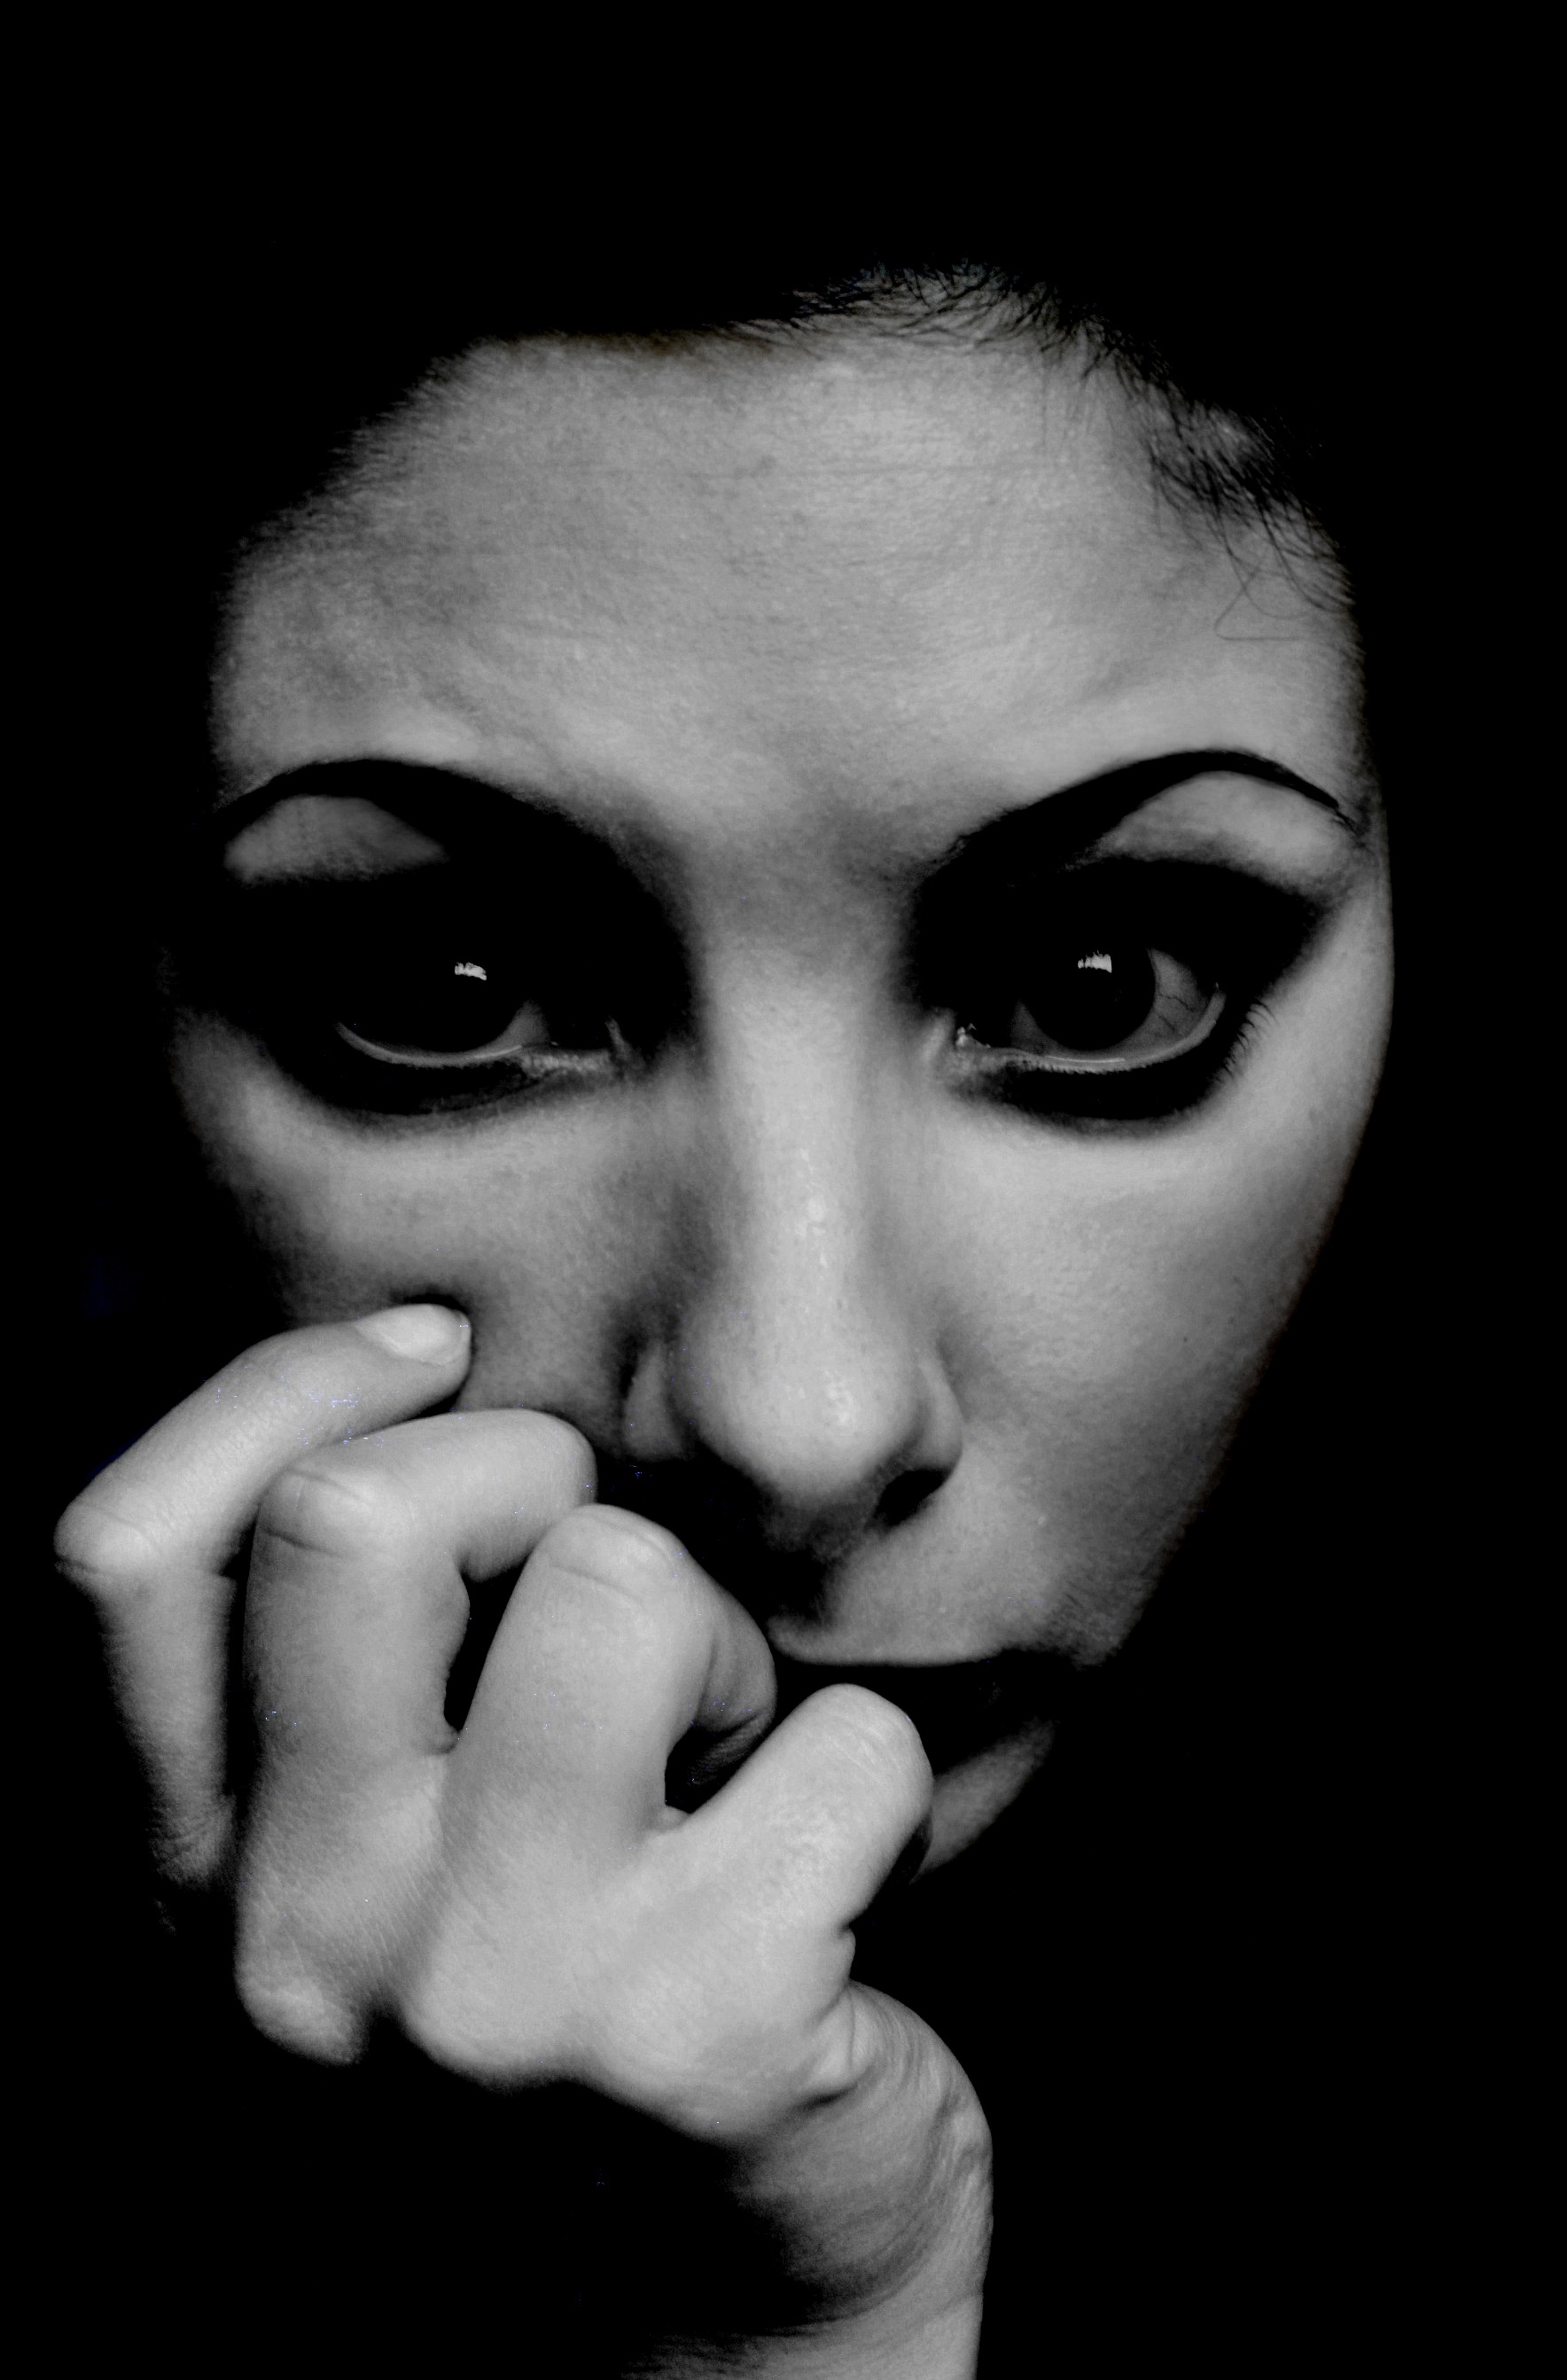
hand, black and white, woman, white, photography, vintage, dark, portrait, model, darkness, black, monochrome, mouth, close up, human body, face, nose, eye, head, beauty, organ, emotion, anxiety, threatened, anxious, sense, monochrome photography, portrait photography, helpless, film noir, distraught, desperately